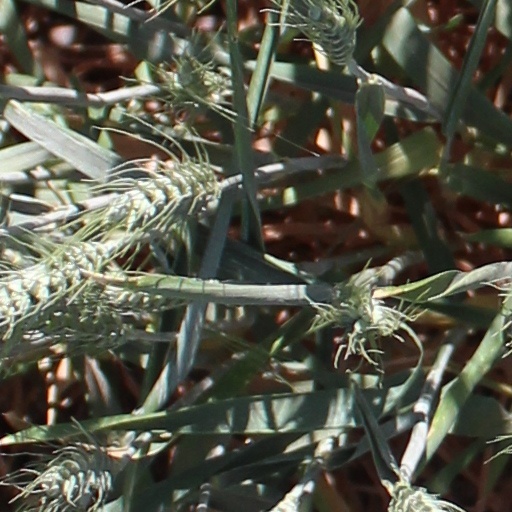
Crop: wheat